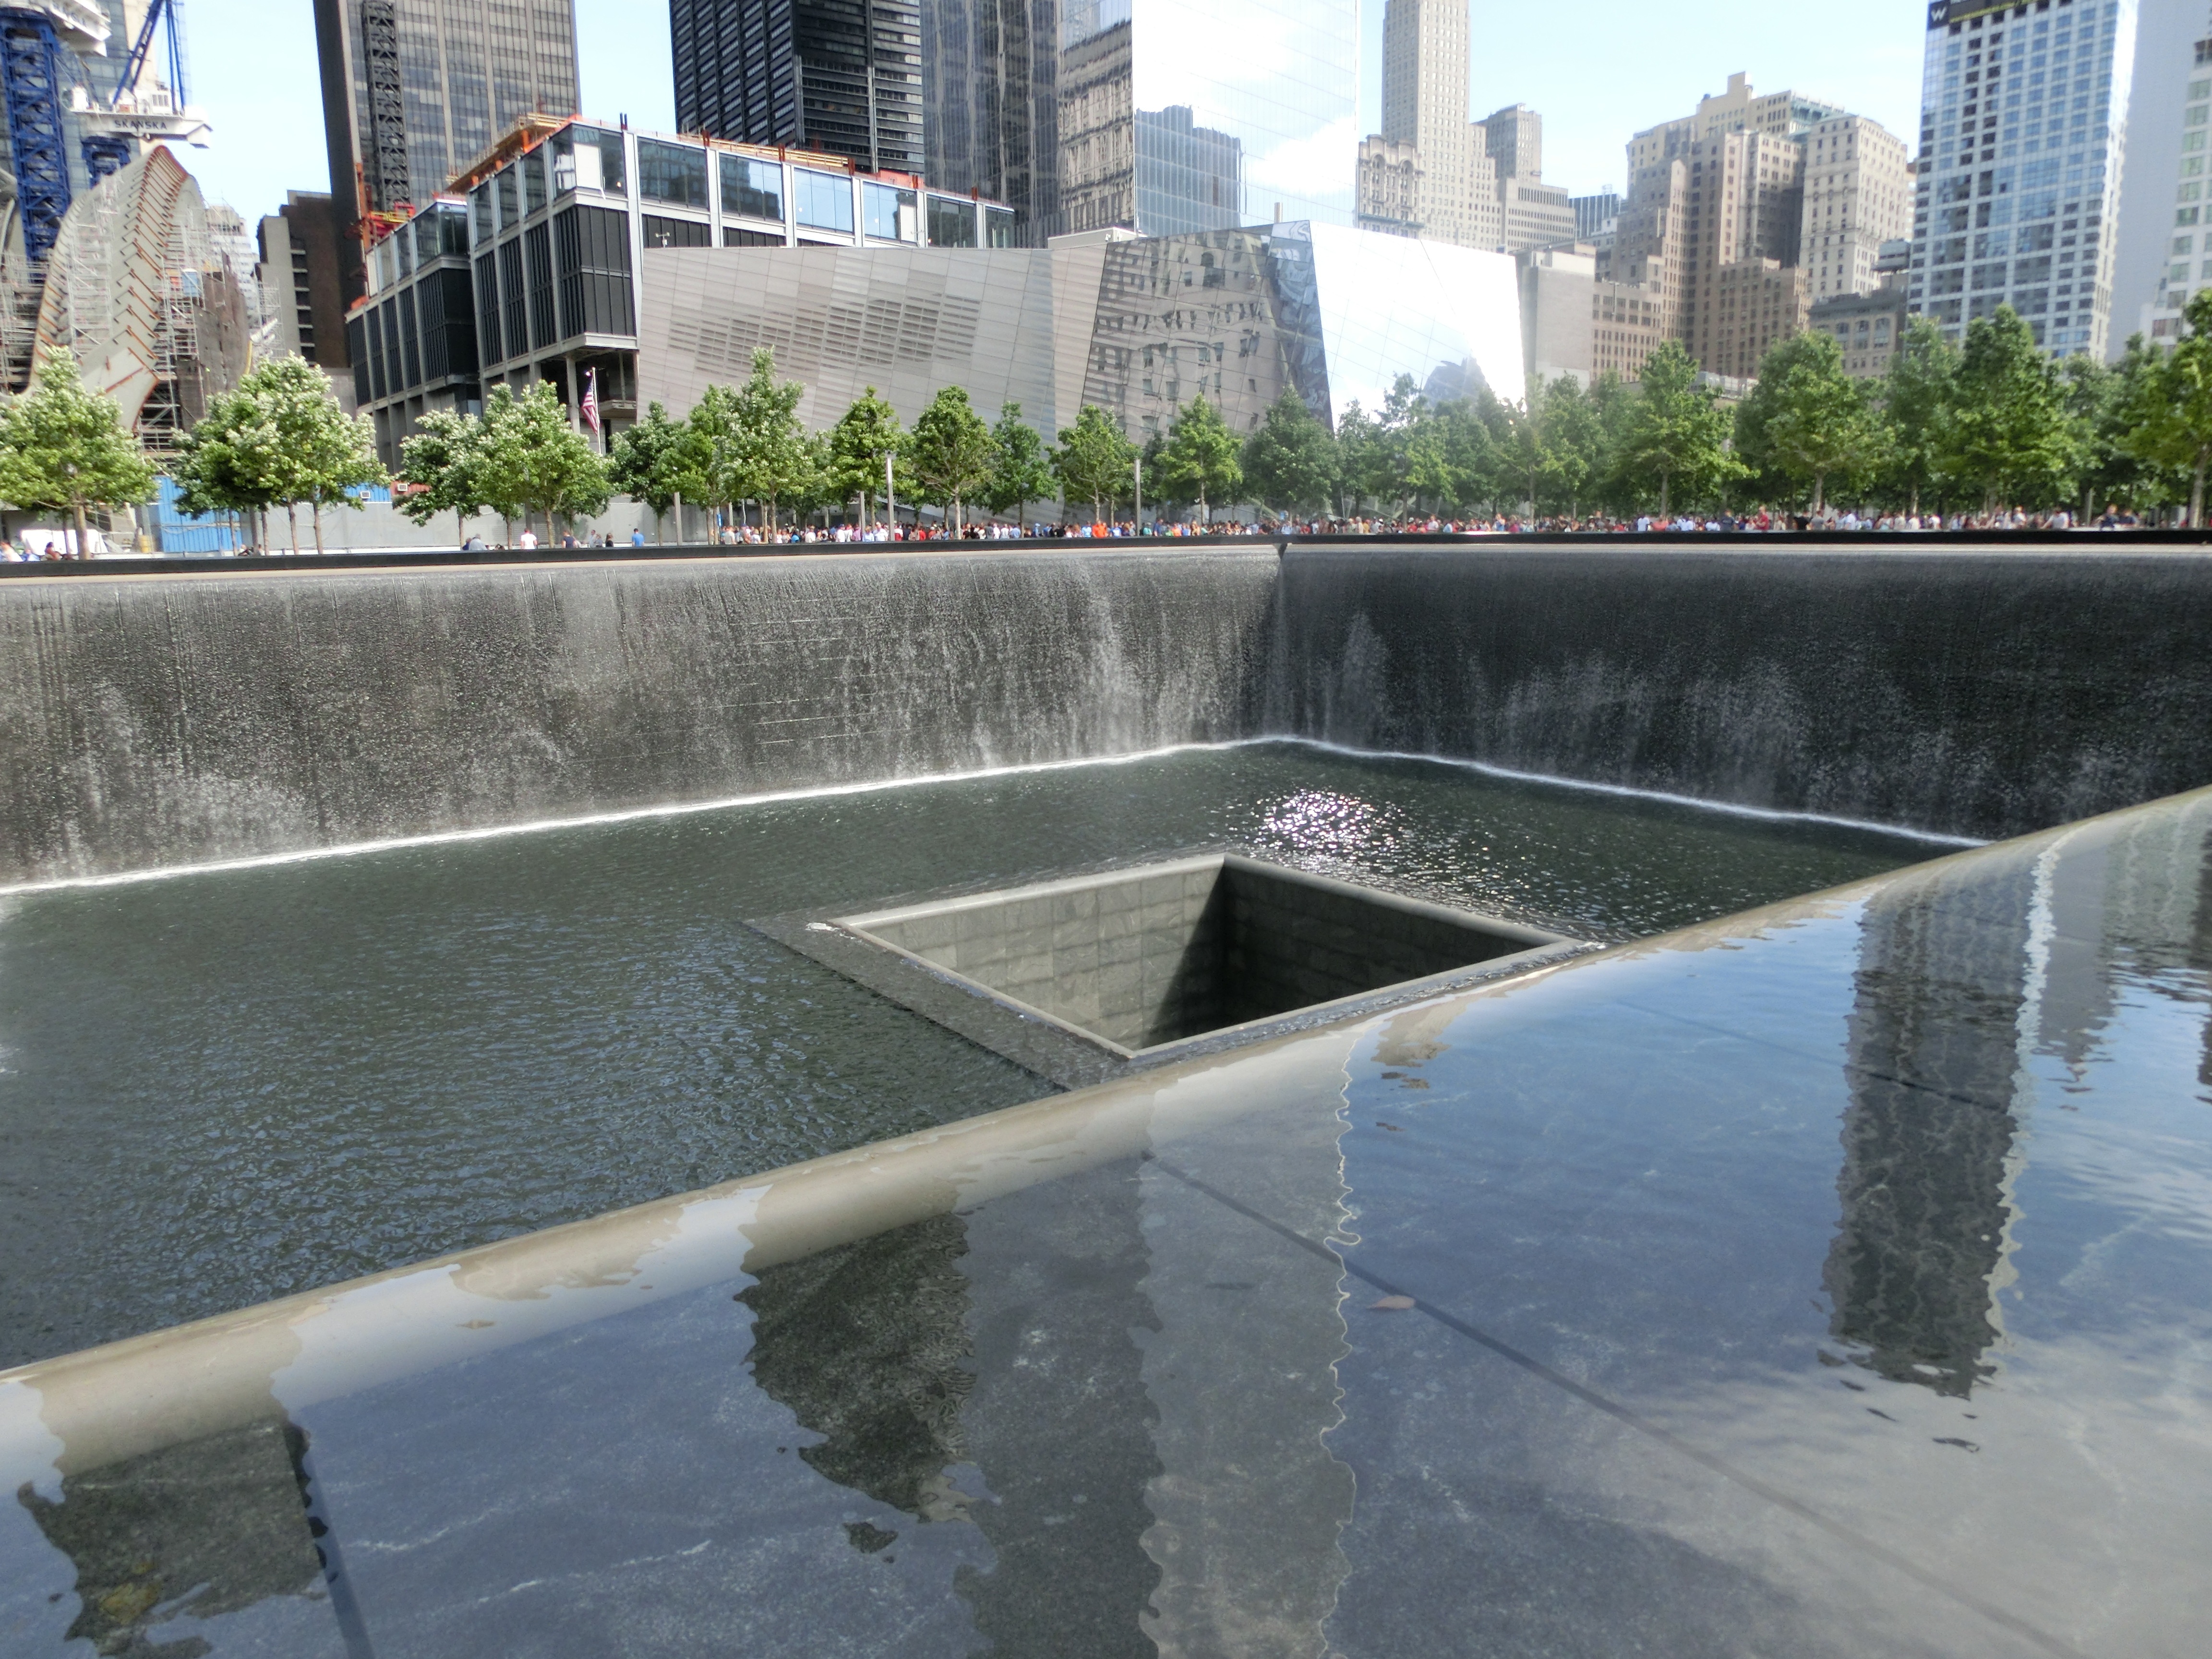
water, new york, manhattan, monument, reflection, swimming pool, nyc, usa, america, ground zero, world trade center, waterway, united states, memorial, fountain, water feature, reflecting pool